Beagle Pup

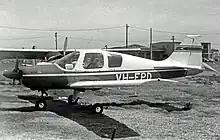
Pup Series 2 with a 150 h.p. engine at Sydney Airport in October 1970

The prototype Pup (a Series 1 G-AVDF) first flew from Shoreham Airport on 8 April 1967. The second prototype, the first more powerful Pup 150 (G-AVLM) with seating for an extra adult, was first flown on 4 October 1967, followed by the third prototype, another Series 2 (G-AVLN), on 17 January 1968. The Series 2 aircraft were fitted with an enlarged rudder which became standard on all production aircraft. G-AVLM was converted during 1968 to become the Series 3 prototype aircraft with a further enlarged rudder.